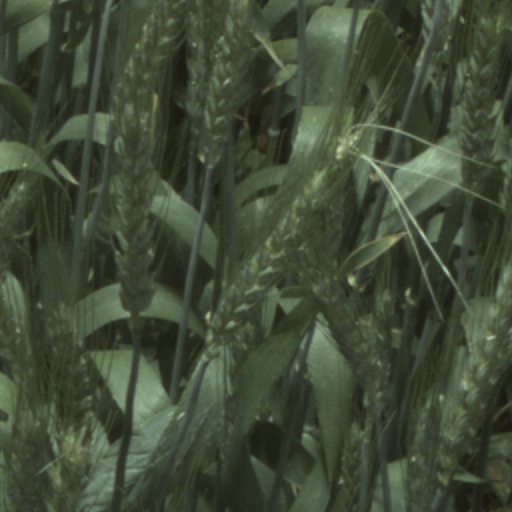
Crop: wheat